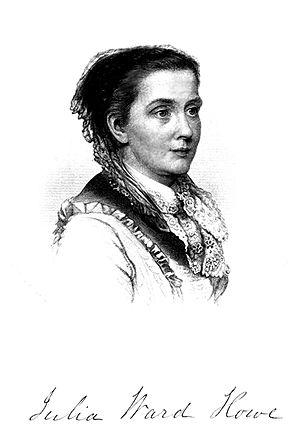
La New England Woman Suffrage Association est une organisation américaine fondée en 1868 et qui milite pour le droit de vote des femmes, se désintéressant des autres combats pour les droits des femmes. Ses principaux meneurs sont Julia Ward Howe, sa première présidente, et Lucy Stone, qui prend sa suite à la présidence.